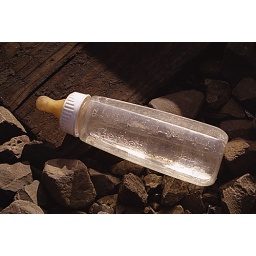
The brightness intensifies, and railroad children are upon the light face down...